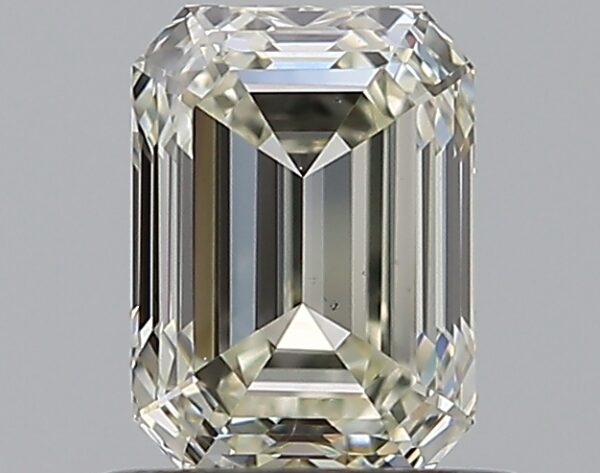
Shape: emerald
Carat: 0.78
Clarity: VS1
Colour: L
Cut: EX
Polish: EX
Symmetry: VG
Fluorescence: N
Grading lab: GIA
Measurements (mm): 5.96 x 4.33 x 2.99